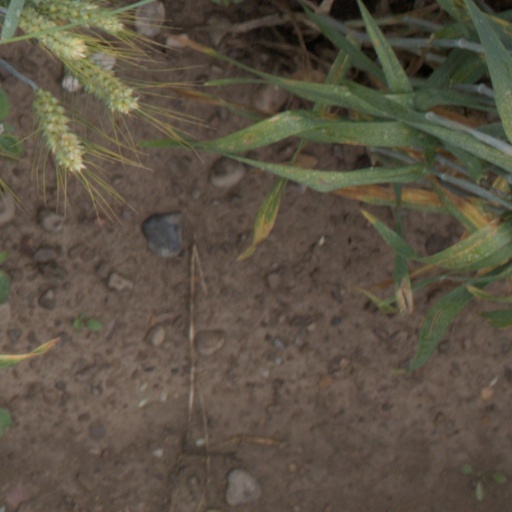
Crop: wheat